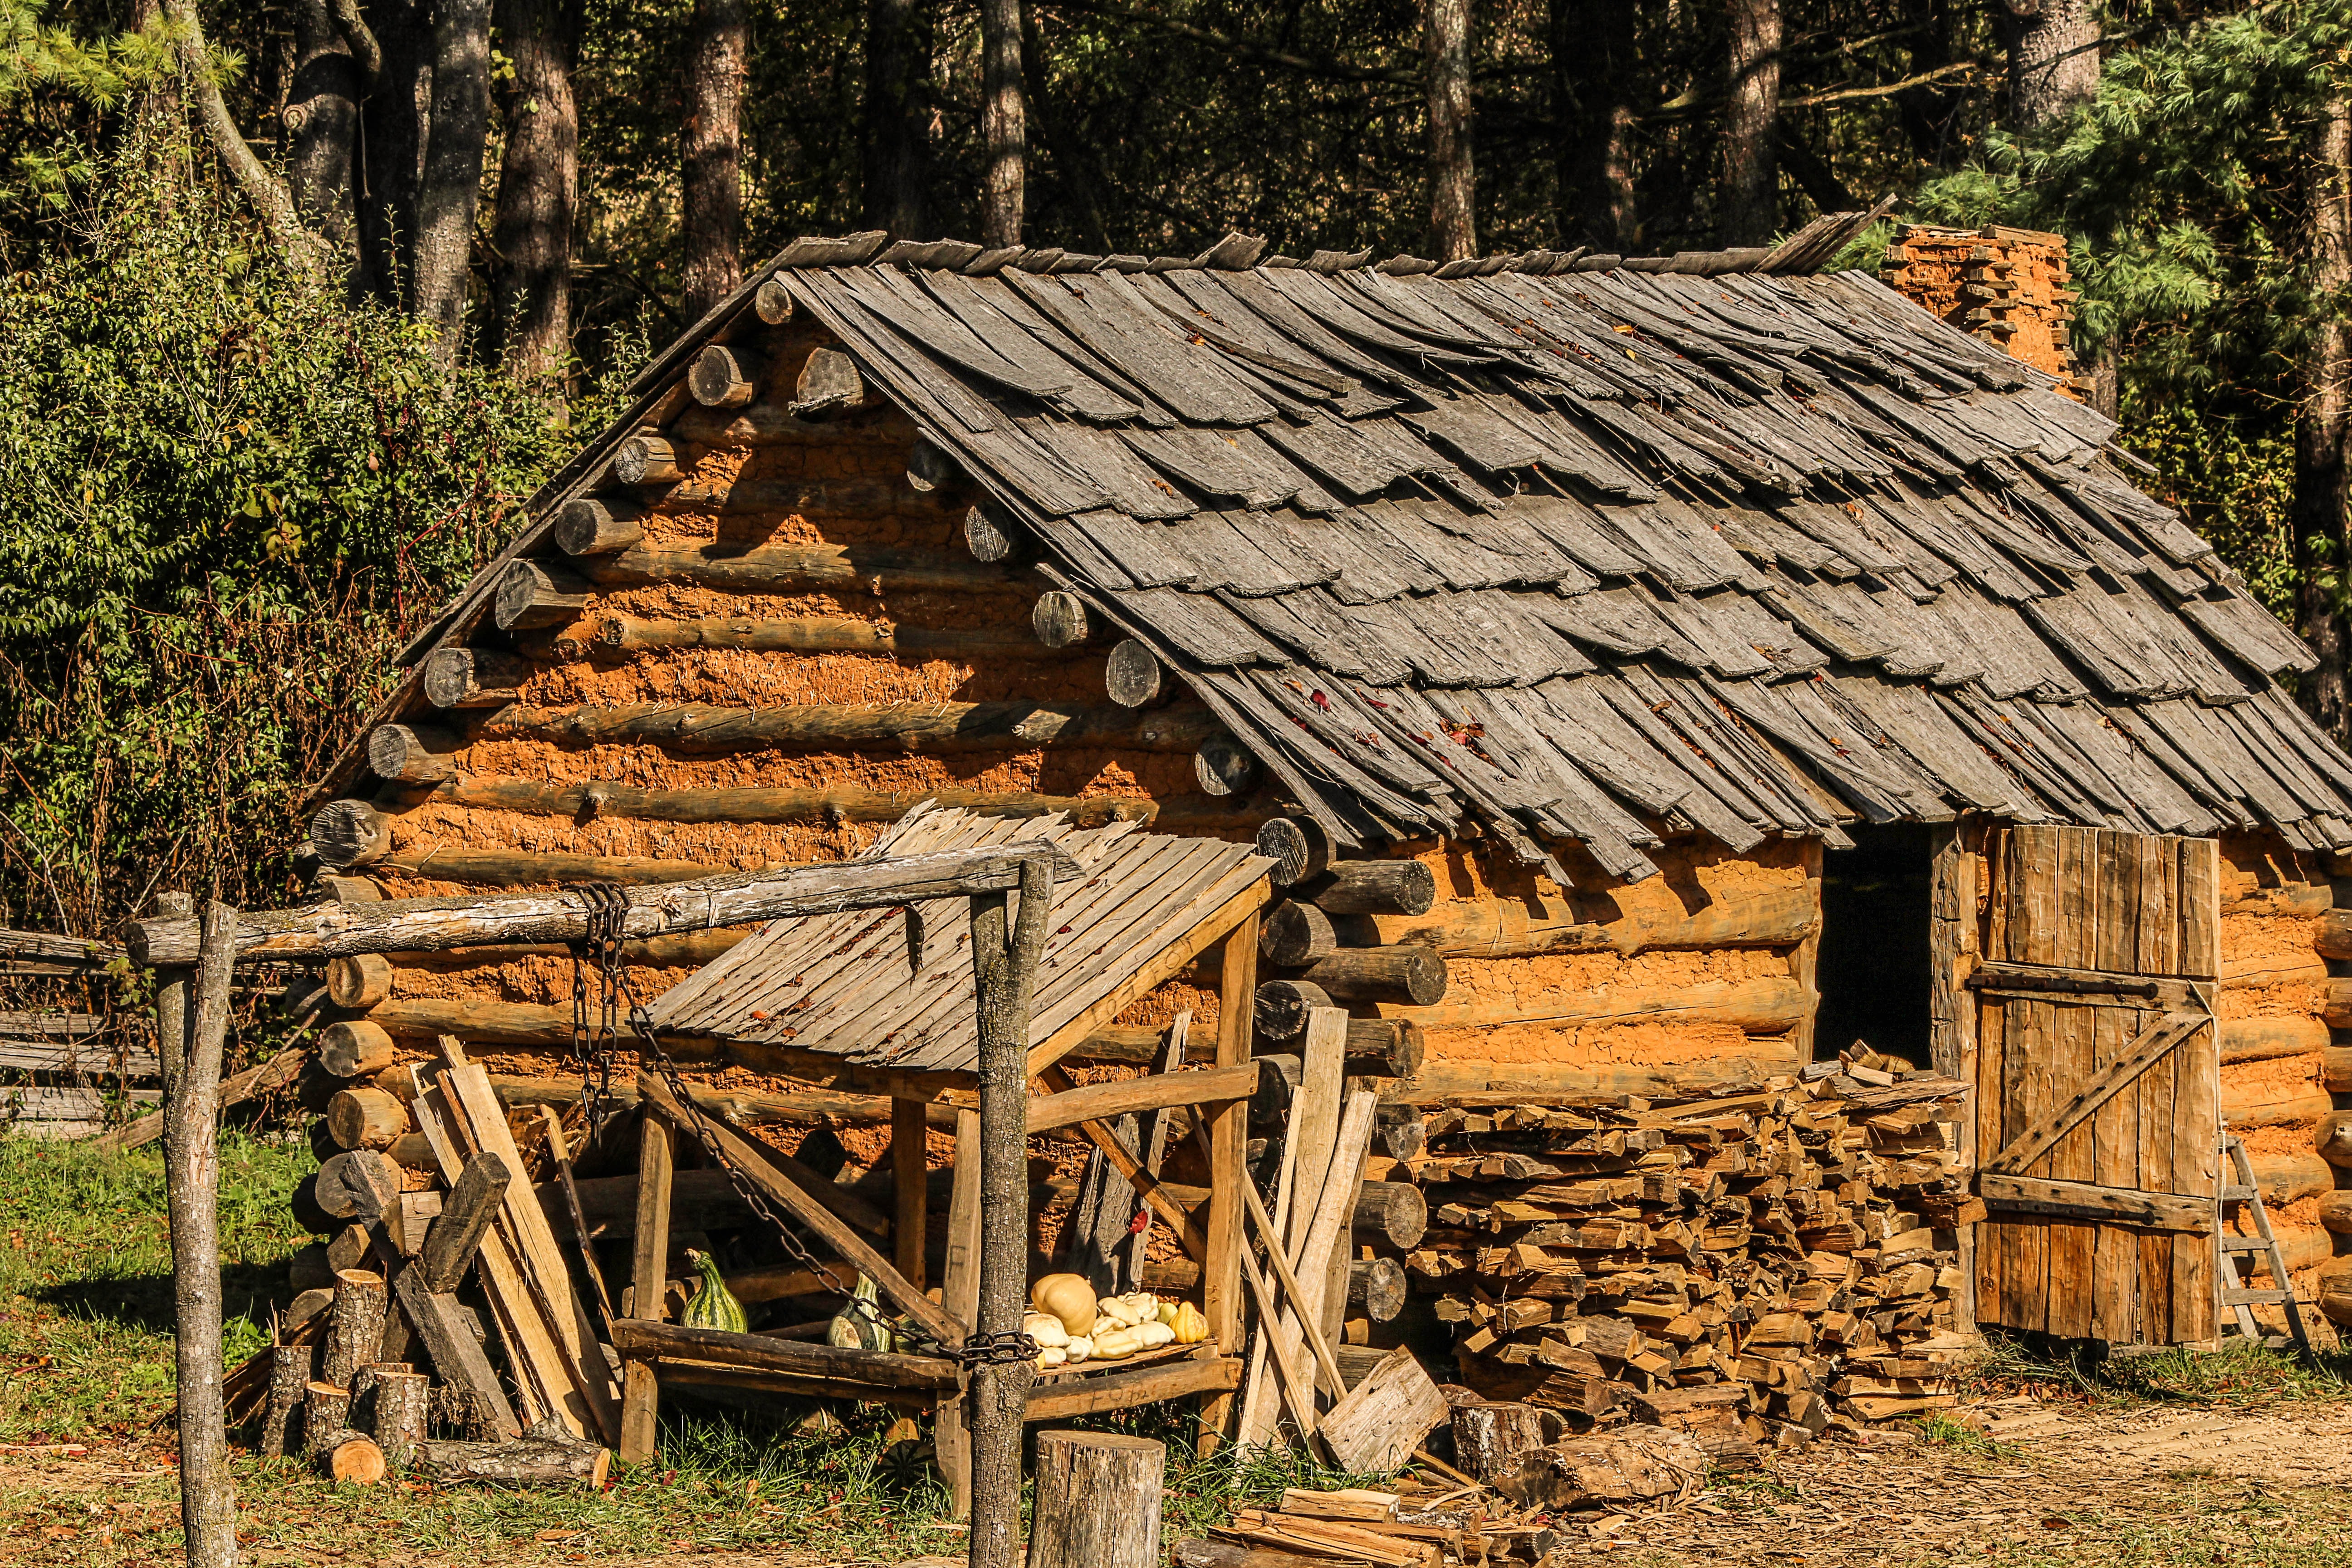
tree, wood, countryside, house, roof, home, shed, rustic, hut, village, shack, rural, mud, cabin, cottage, logs, log cabin, wattle, rural area, settlers, outdoor structure, settlers cabin